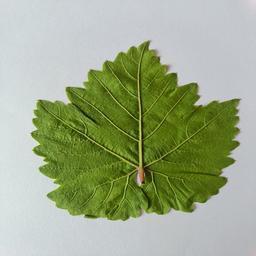
Label: Healthy Leaves